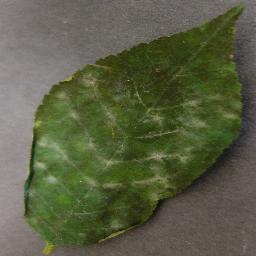
Label: Cherry___Powdery_mildew